Dominion 6.9 in Osaka-jo Hall (2019)

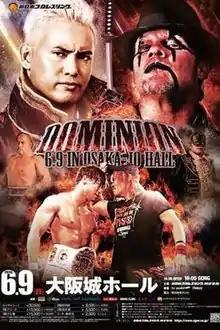
Promotional poster featuring Kazuchika Okada, Chris Jericho, Tomohiro Ishii, Taichi, Kota Ibushi and Tetsuya Naito

Domination 6.9 in Osaka-jo Hall was a professional wrestling event promoted by New Japan Pro-Wrestling (NJPW). The event took place on June 9, 2019, in Osaka, Osaka, at the Osaka-jō Hall and was the eleventh event under the Dominion name and fifth in a row to take place at the Osaka-jō Hall.